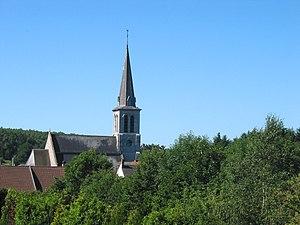
Montignies-Saint-Christophe (Belgique), l’église Saint-Christophe (XVe siècle).